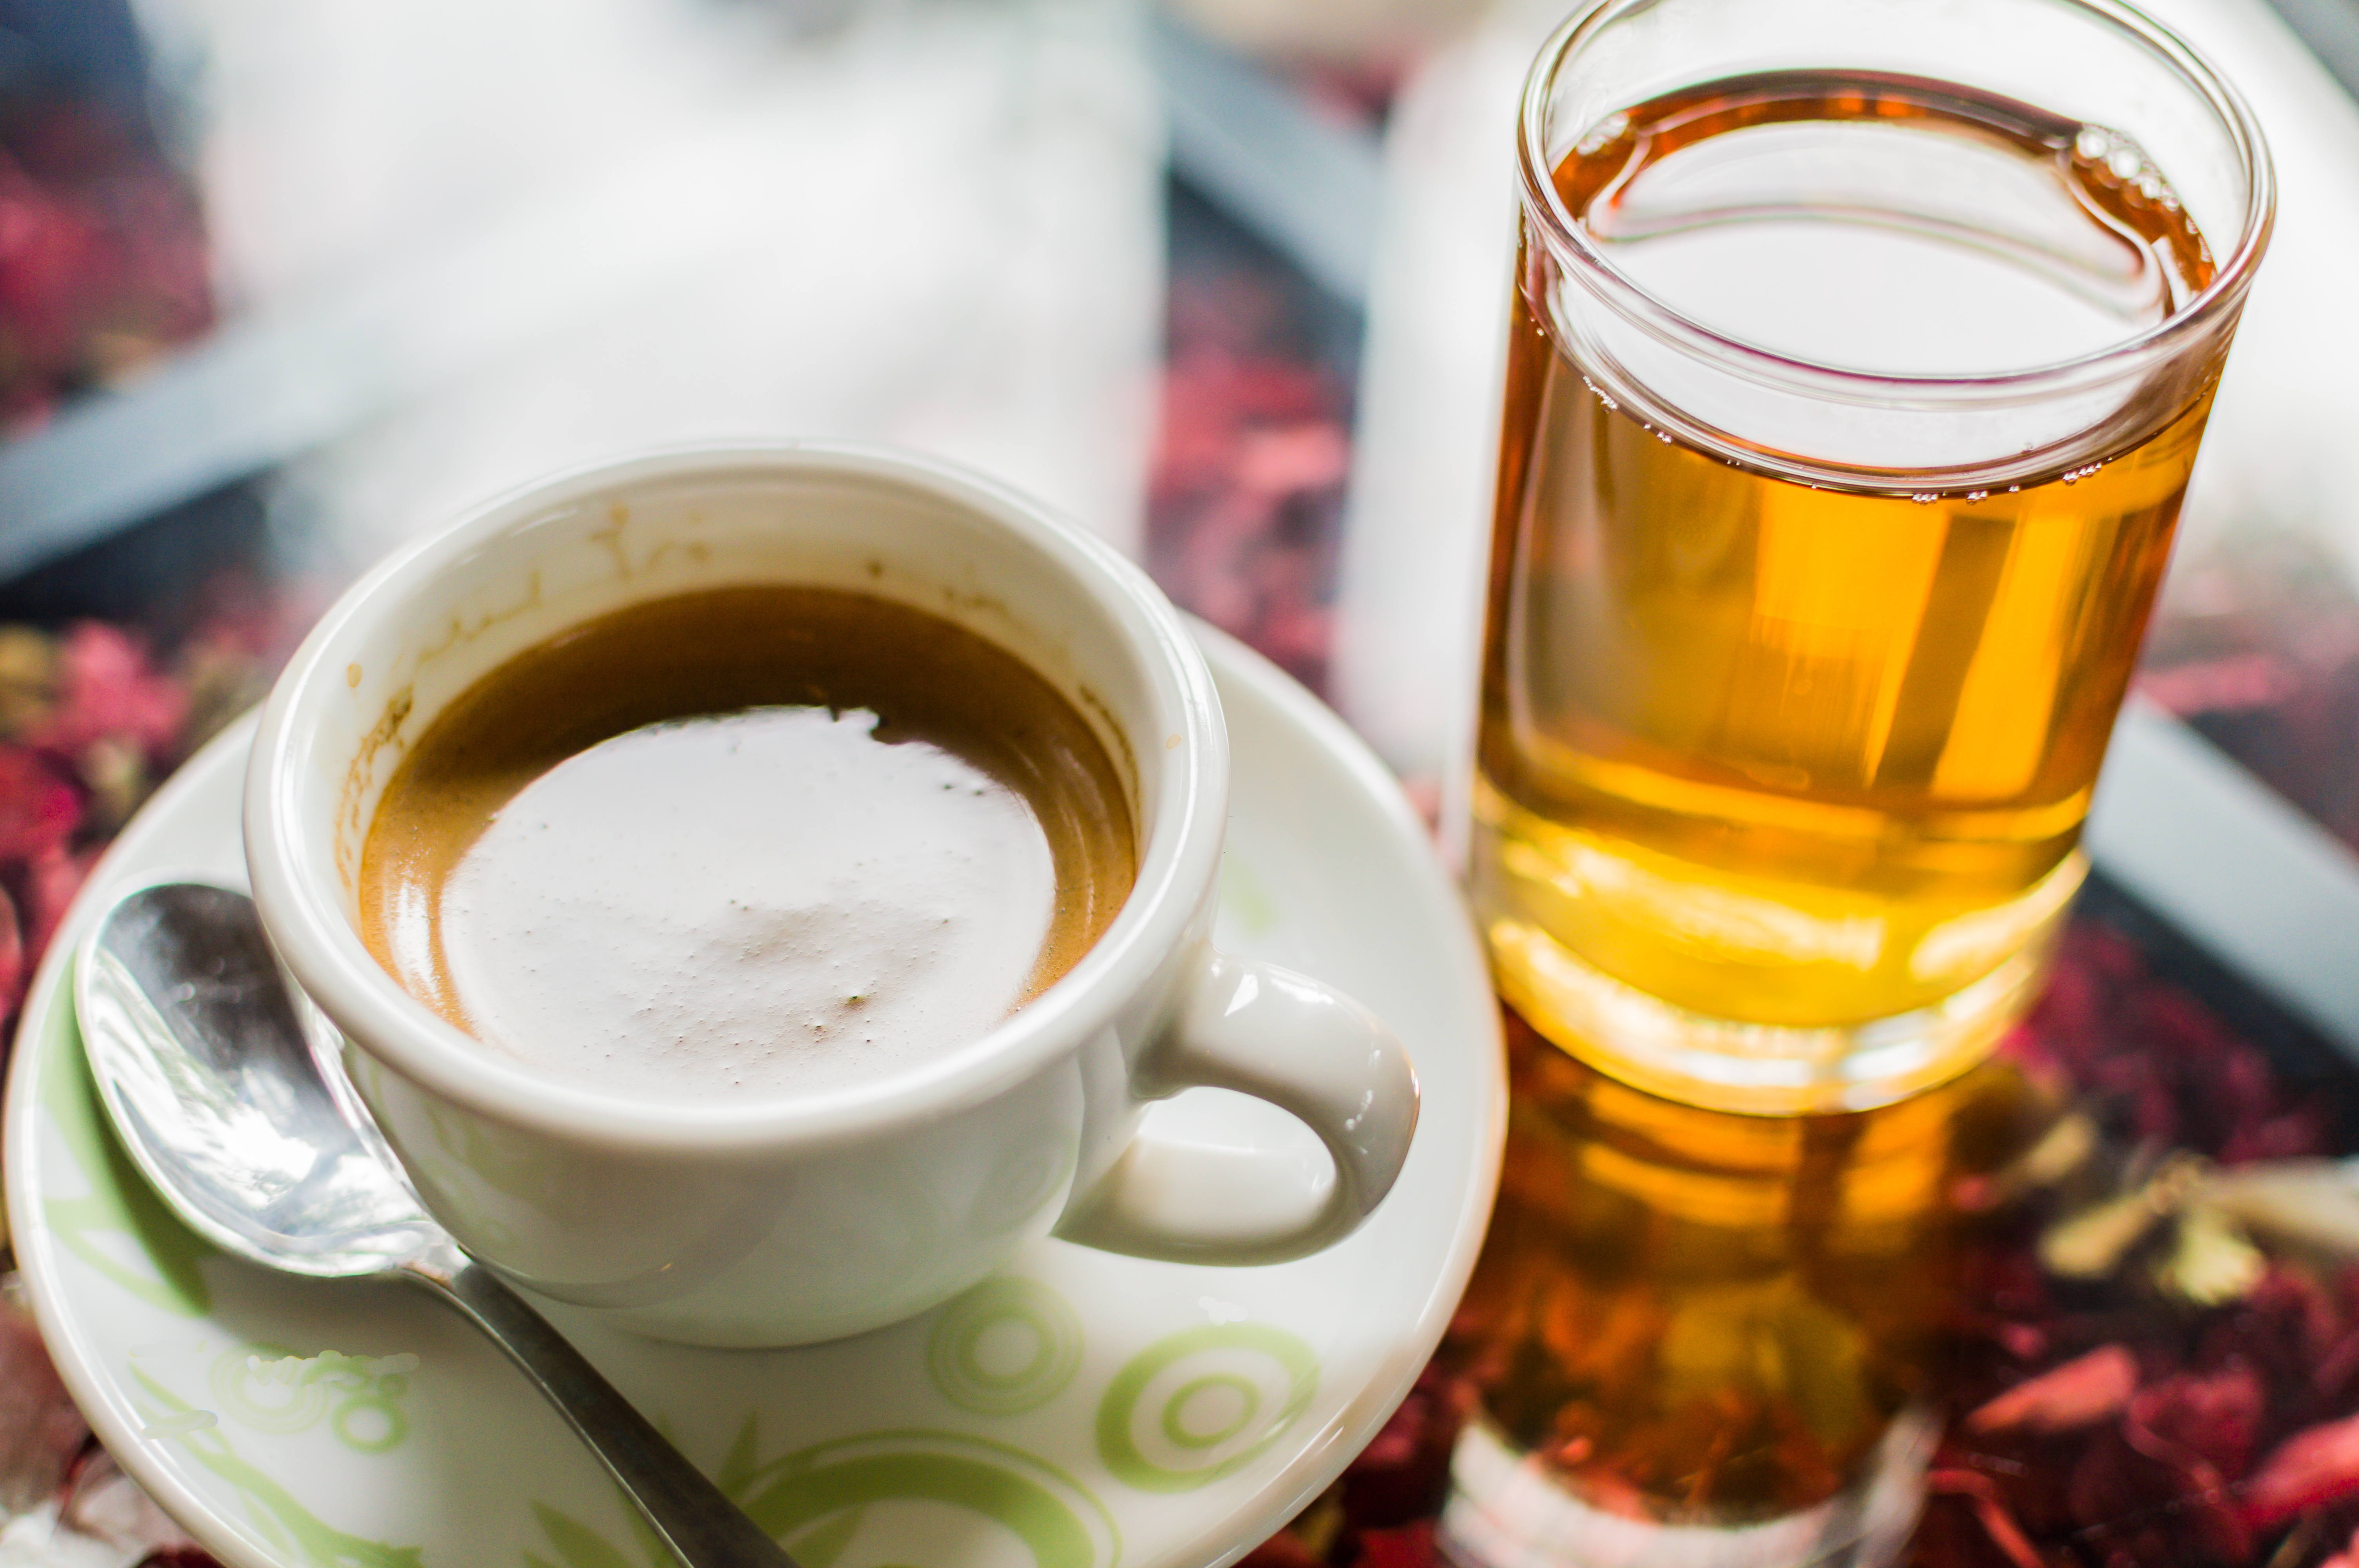
table, cafe, coffee, wood, white, tea, morning, dark, aroma, cup, food, plate, brown, beverage, drink, black, closeup, breakfast, espresso, cream, delicious, caffeine, background, hot, nobody, flavor